Elephant

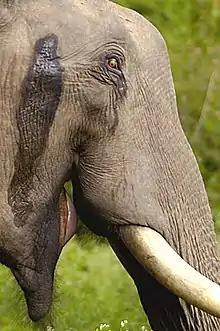
Indian elephant bull in musth

Adult males live separate lives. As he matures, a bull associates more with outside males or even other families. At Amboseli, young males may be away from their families 80% of the time by 14–15 years of age. When males permanently leave, they either live alone or with other males. The former is typical of bulls in dense forests. A dominance hierarchy exists among males, whether they are social or solitary. Dominance depends on age, size, and sexual condition. Male elephants can be quite sociable when not competing for mates and form vast and fluid social networks. Older bulls act as the leaders of these groups. The presence of older males appears to subdue the aggression and "deviant" behaviour of younger ones. The largest all-male groups can reach close to 150 individuals. Adult males and females come together to breed. Bulls will accompany family groups if a cow is in oestrous.